Describe the emotion expressed in this image:  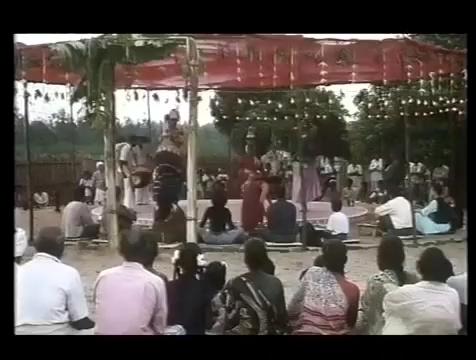
This person displays Fear, valence and arousal with low intensity.